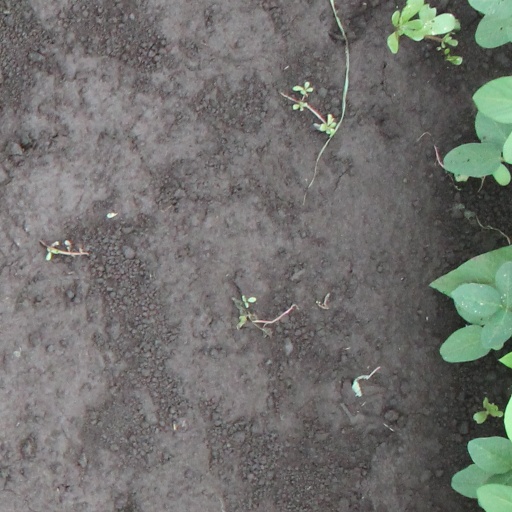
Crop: soybean